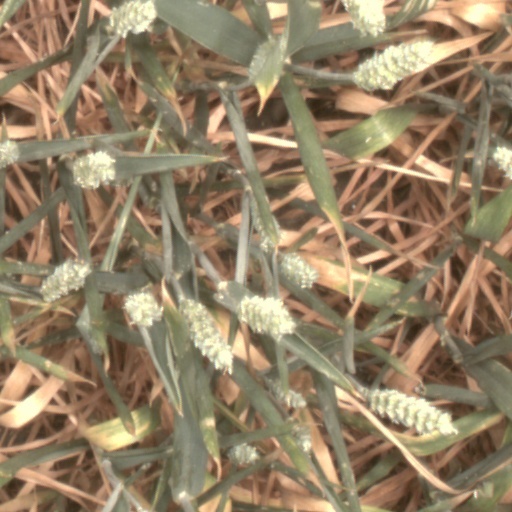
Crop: wheat